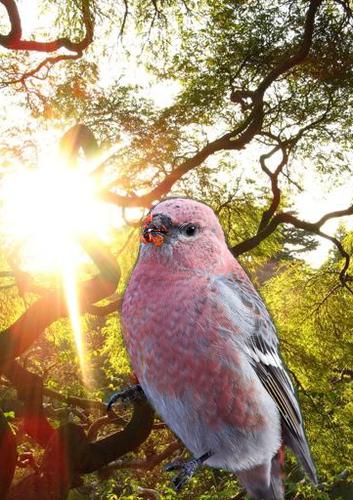
Bird species: Pine_Grosbeak
Bird type: landbird
Background: land